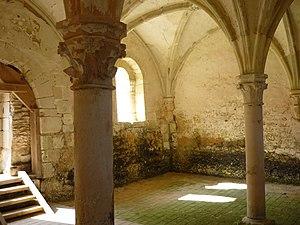
Cet article liste les abbayes cisterciennes actives ou ayant existé sur le territoire français actuel. Ces abbayes ont appartenu, à différentes époques, à des ordres ou des congrégations ou des groupements dits « cisterciens ».
Cet article recense une partie des monuments historiques de la Vienne, en France.
L'ancienne abbaye de l'Étoile était un monastère de moines cisterciens sis à Archigny dans le département de la Vienne. Officiellement établie en 1124 par Isembaud de l'Étoile, l'abbaye connait une période de grande prospérité au XIIIᵉ siècle. En déclin au XVIIIᵉ siècle, elle est supprimée lors de la Révolution française et ses bâtiments vendus comme biens publics.